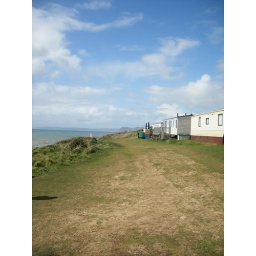
Caravan style houses by the coast